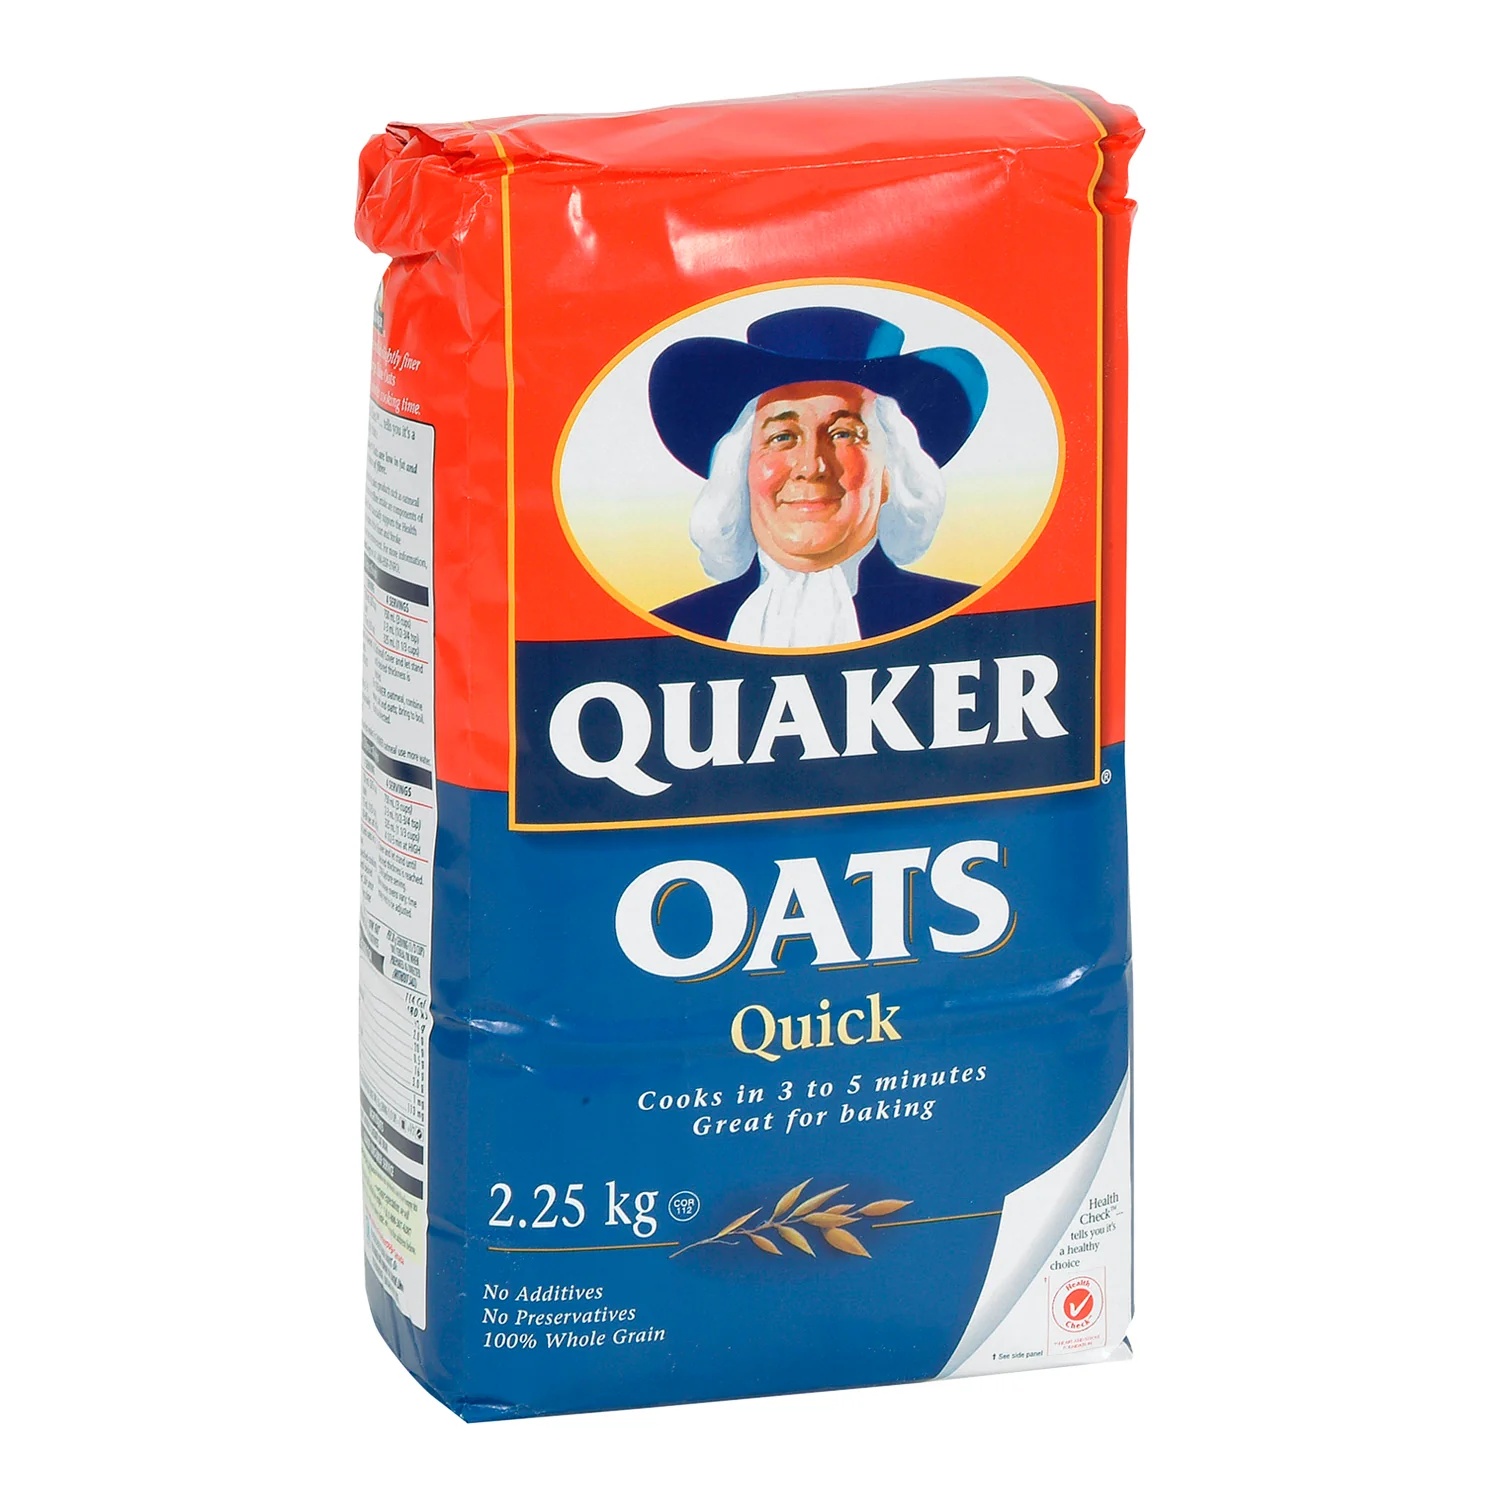
Quaker - Quick Oats - 2.25 Kg
Quaker - Quick Oats - 12 x 1 Kg
Brand: Quaker
Category: Food, Beverages & Tobacco > Food Items > Grains, Rice & Cereal > Oats, Grits & Hot Cereal